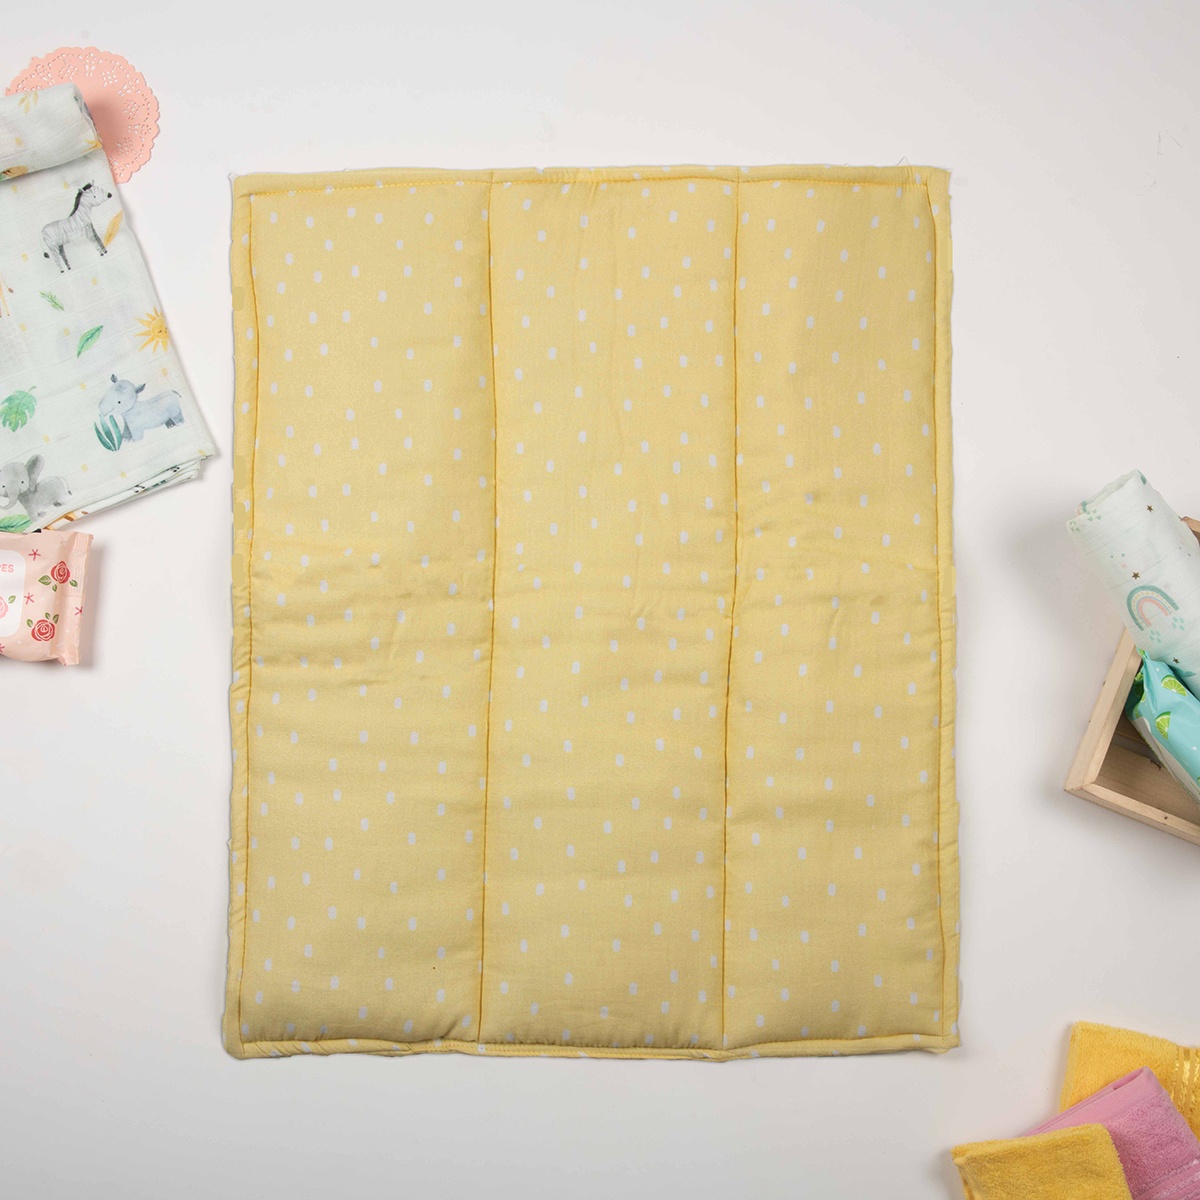
Organic Bed Protector- Yellow Grasslands
Our bed protectors are just what the name suggests! They are cushioned and lined with waterproof material to protect your bed from any spoils or stains. They are very useful for new parents when they struggle with diaper changes and are ideal when your bub enjoys its oh-so-relaxing diaper-free time! FABRIC: Organic cotton fabric. Filled with soft, antibacterial and hypoallergenic filling. Lined with waterproof material. CARE: Machine wash (cold). Tumble dry low. Do not bleach. Use mild detergents. Dry in Shade SIZE: 20"x 26" (50cm x 66cm)
Brand: Tiny Snooze
Category: Baby & Toddler > Diapering > Changing Mat & Tray Covers